Pieces (film)

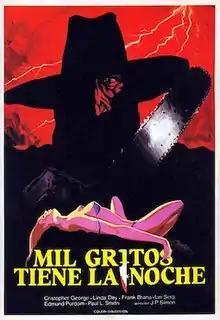
Spanish film poster

Pieces is a 1982 slasher film directed by J. Piquer Simon, written and produced by Dick Randall and starring Christopher George, Paul Smith, Edmund Purdom, Linda Day, Ian Sera and Jack Taylor. The plot follows an unknown assailant killing female students at a college campus in Boston, and using their body parts to make a human jigsaw puzzle.